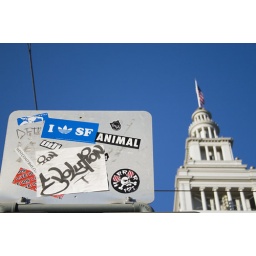
The back of a street sign in front of San Francisco's Ferry Building on the Embarcadero